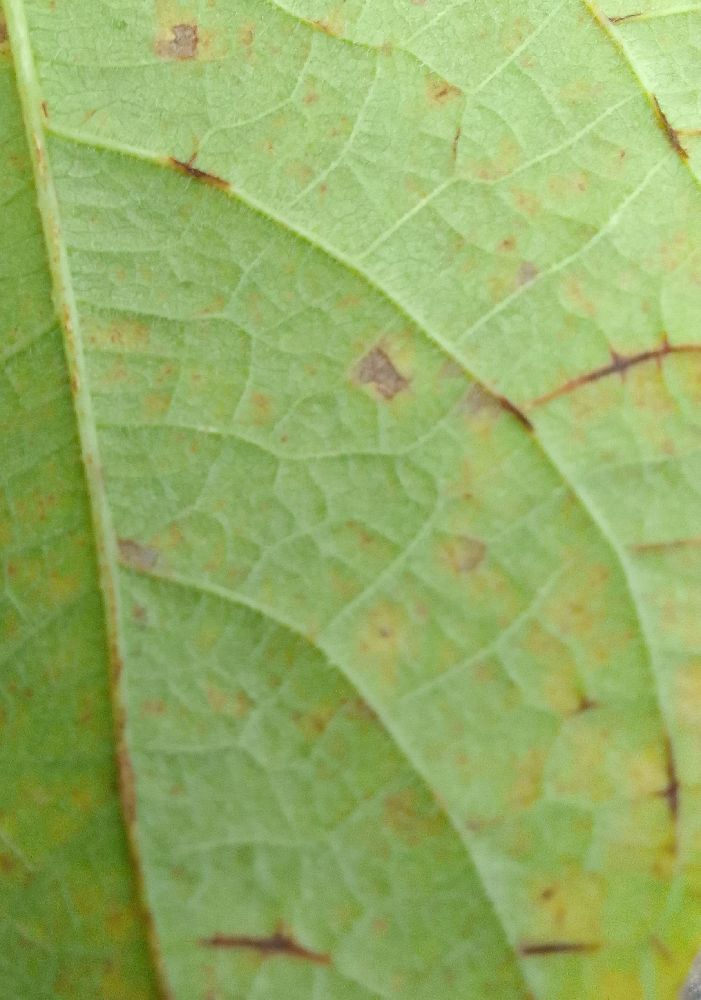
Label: anthracnose